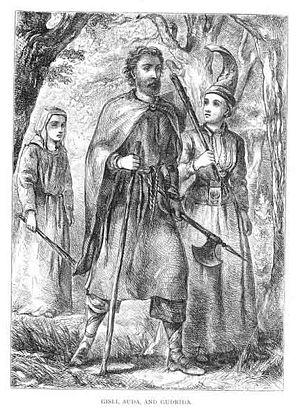
La saga de Gísli Súrsson est une saga des Islandais probablement écrite au XIIIᵉ siècle mais dont la narration se passe au Xᵉ siècle en Islande. Elle raconte l'histoire de Gísli, un héros tragique qui doit tuer un de ses beaux-frères pour venger un autre beau-frère. Gísli est alors proscrit, avant d'être finalement chassé et tué.